Meri Zaat Zarra-e-Benishan

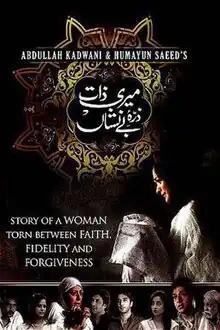
Promotional image

Meri Zaat Zarra-e-Benishan is a Pakistani television drama series, directed by Babar Javed and produced by Abdullah Kadwani and Humayun Saeed, based on Umera Ahmad's novel of the same name. The series is about Saba, a woman torn between faith, fidelity and forgiveness and the story spans across two generations and then focuses on her daughter, Sara. It has an ensemble cast consisting of Samiya Mumtaz, Samina Peerzada, Sarwat Gillani, Mehreen Raheel, Faisal Qureshi, Adnan Siddiqui, Imran Abbas, Ismat Zaidi, and Humayun Saeed.